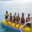
Label: ship